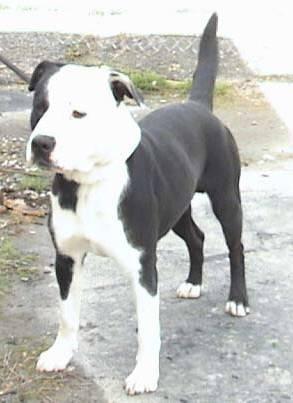
dog